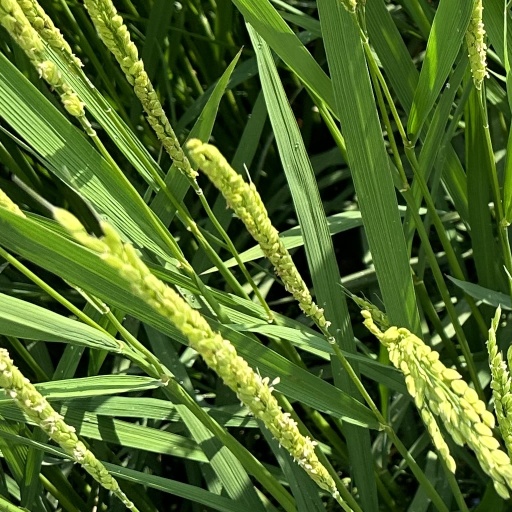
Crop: rice